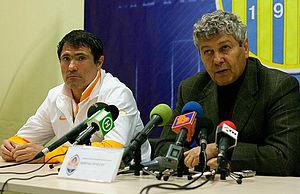
Alexandru Spiridon, né le 20 juillet 1960 à Edineț en Moldavie, est un footballeur moldave, devenu entraîneur à l'issue de sa carrière, qui évoluait au poste de milieu offensif.